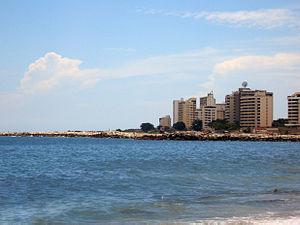
La Guaira est la capitale de l'État de La Guaira au Venezuela. Elle est située au nord du Venezuela, en face de la mer des Caraïbes au nord-ouest de Caracas.